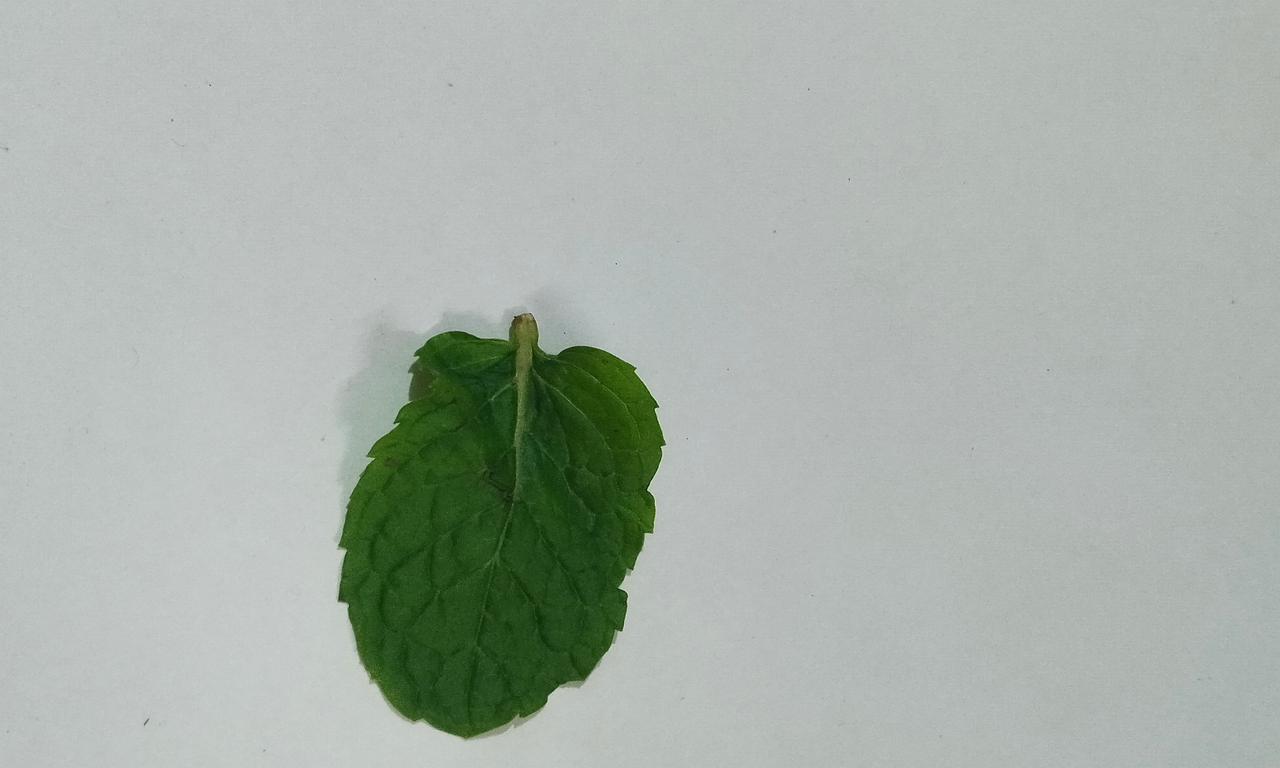
Label: Fresh